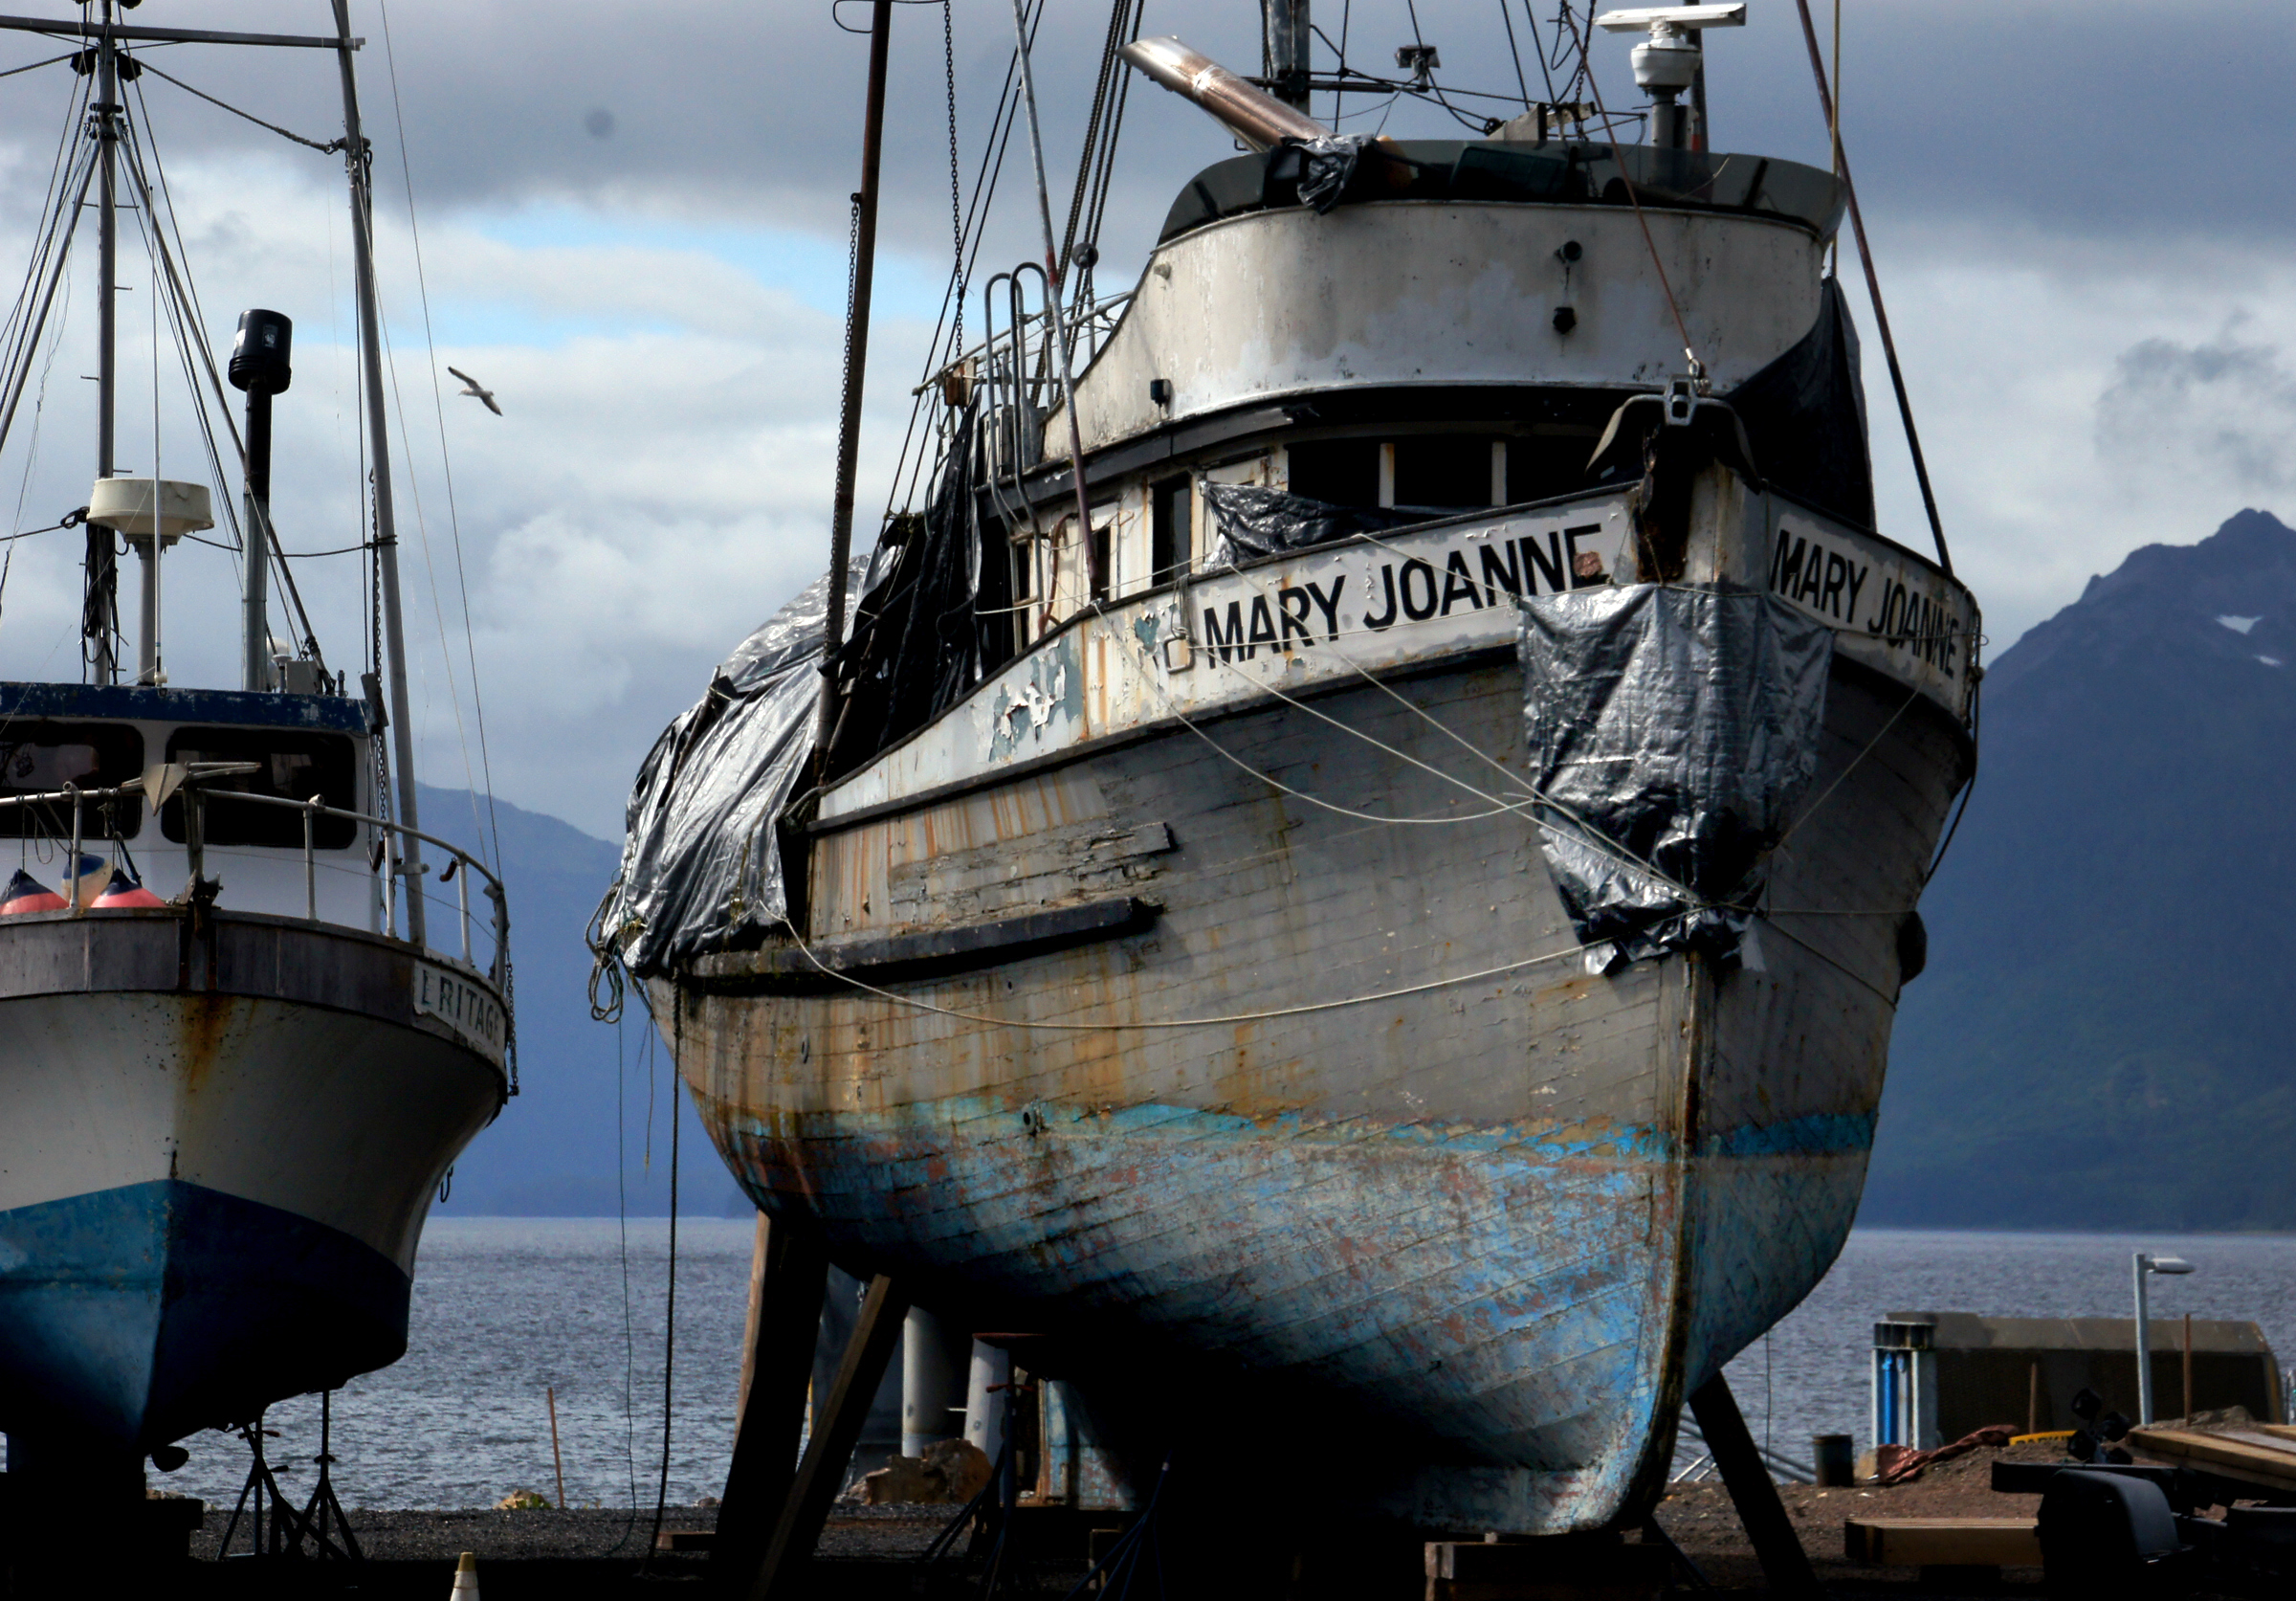
sea, ocean, boat, ship, vehicle, harbor, navy, fishingboats, alaska, sonyalpha, hoonah, watercraft, fishing vessel, fishing trawler